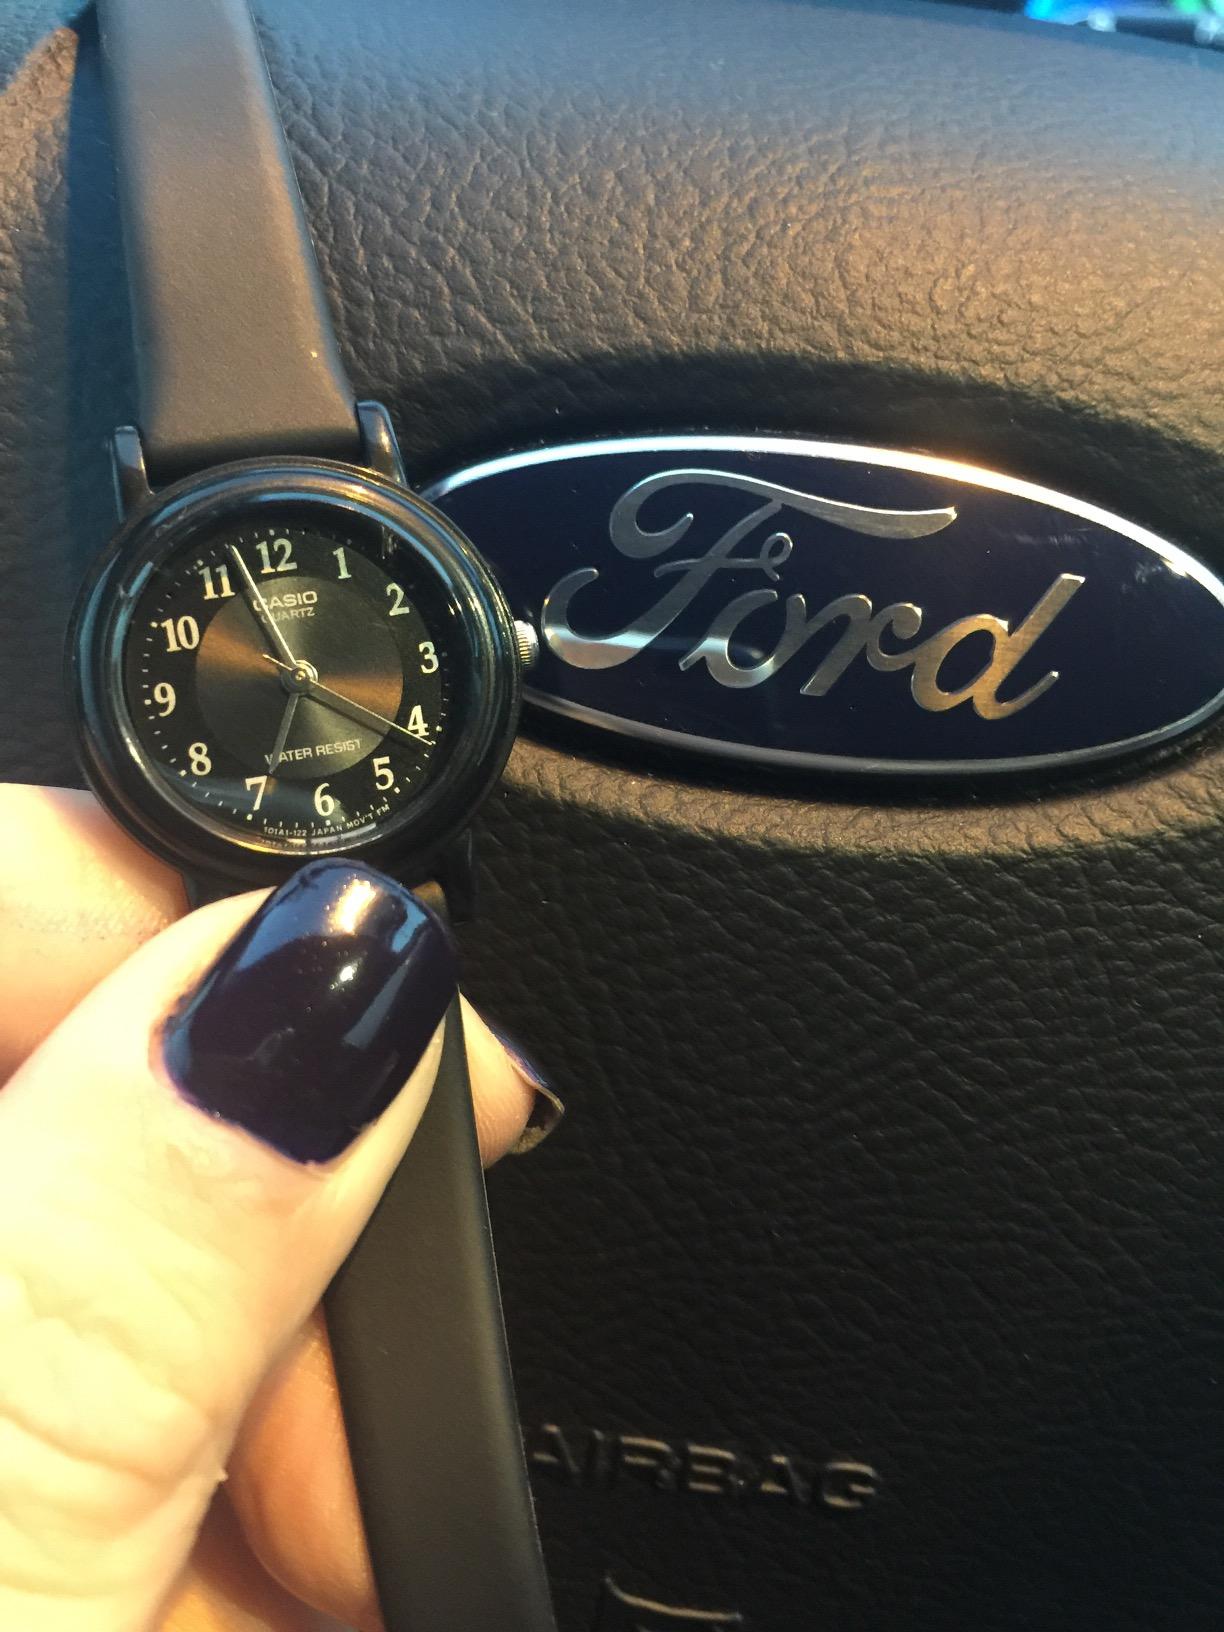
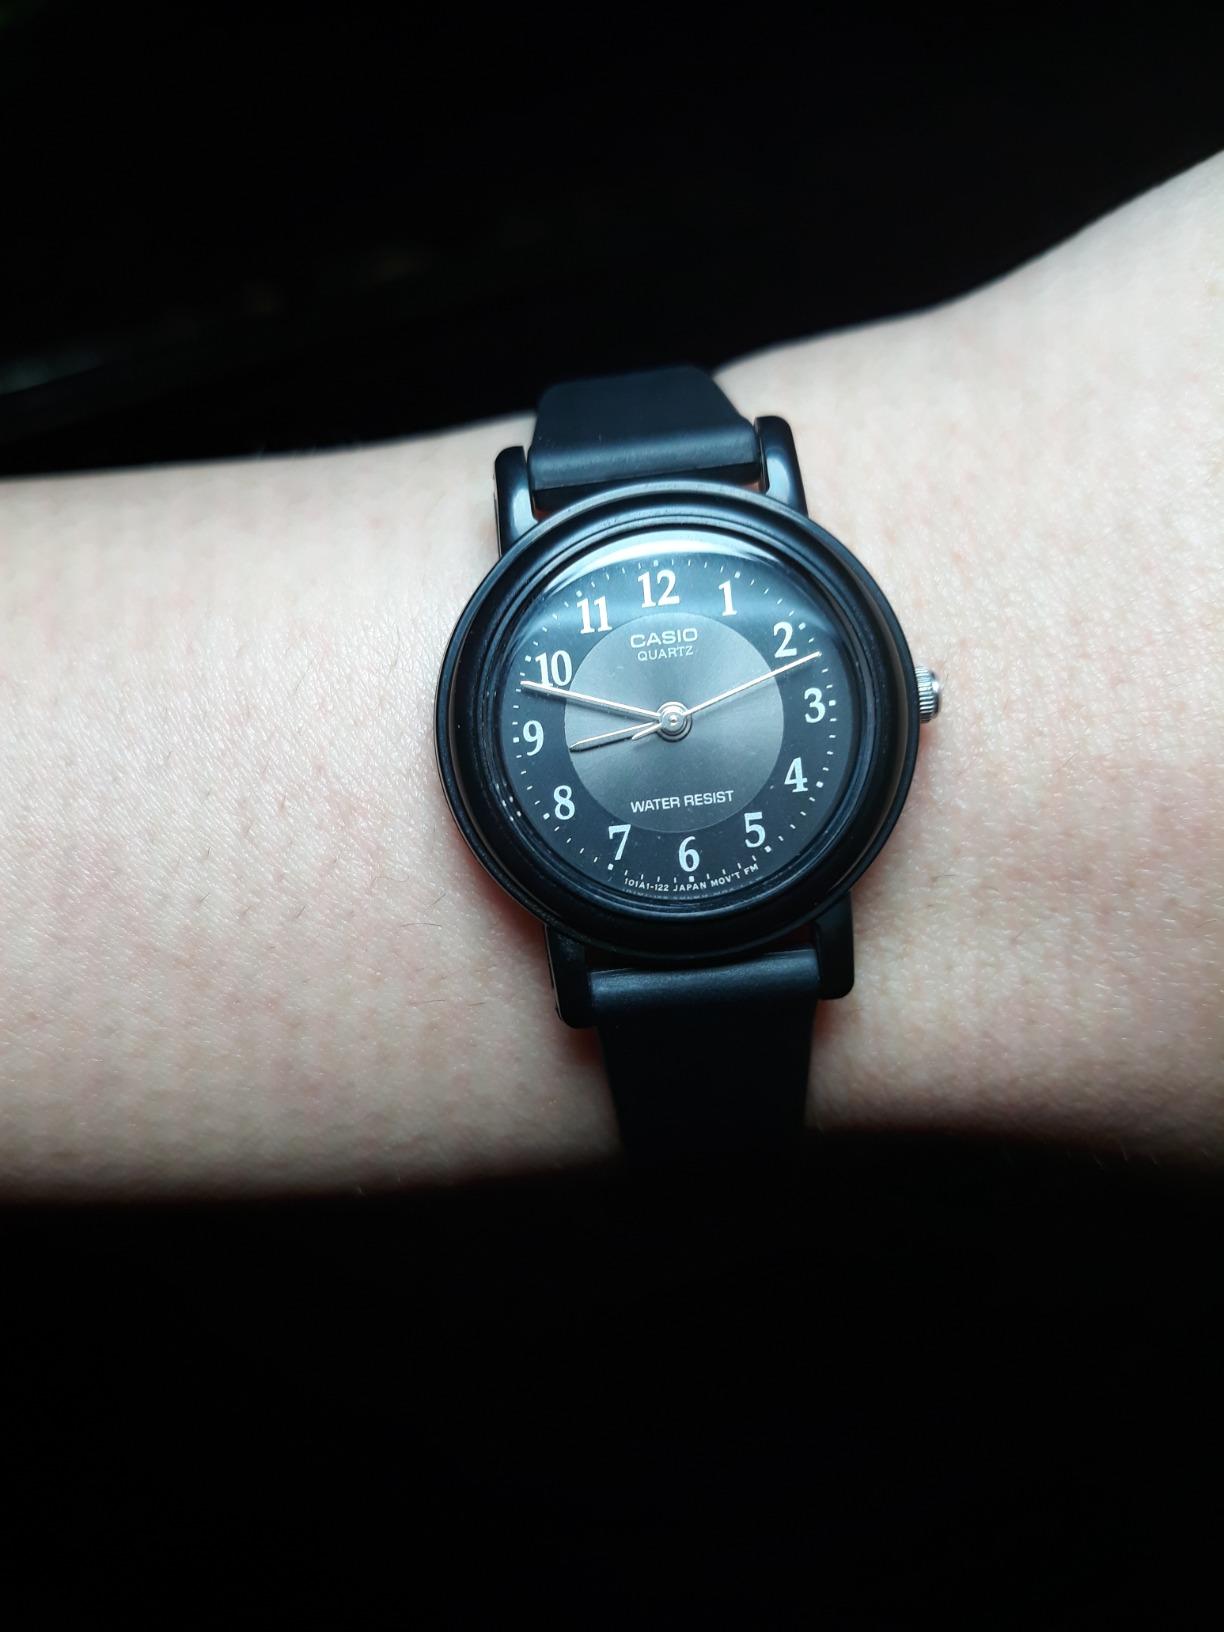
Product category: accessories_watch
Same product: yes